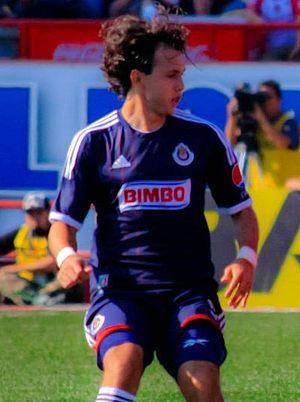
Omar Arellano Riverón est un footballeur mexicain né le 18 juin 1987 à Guadalajara. Il évolue au poste de milieu de terrain avec les Chivas de Guadalajara.